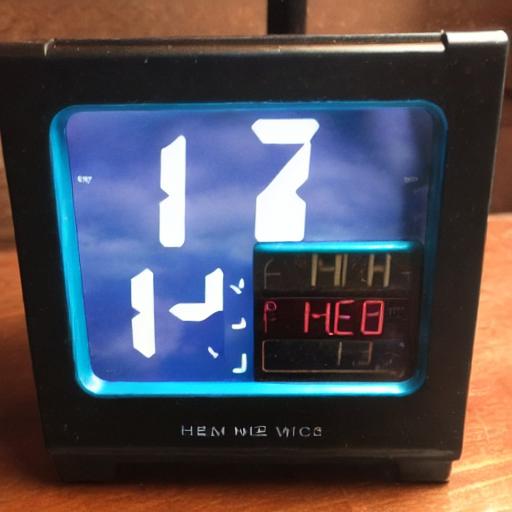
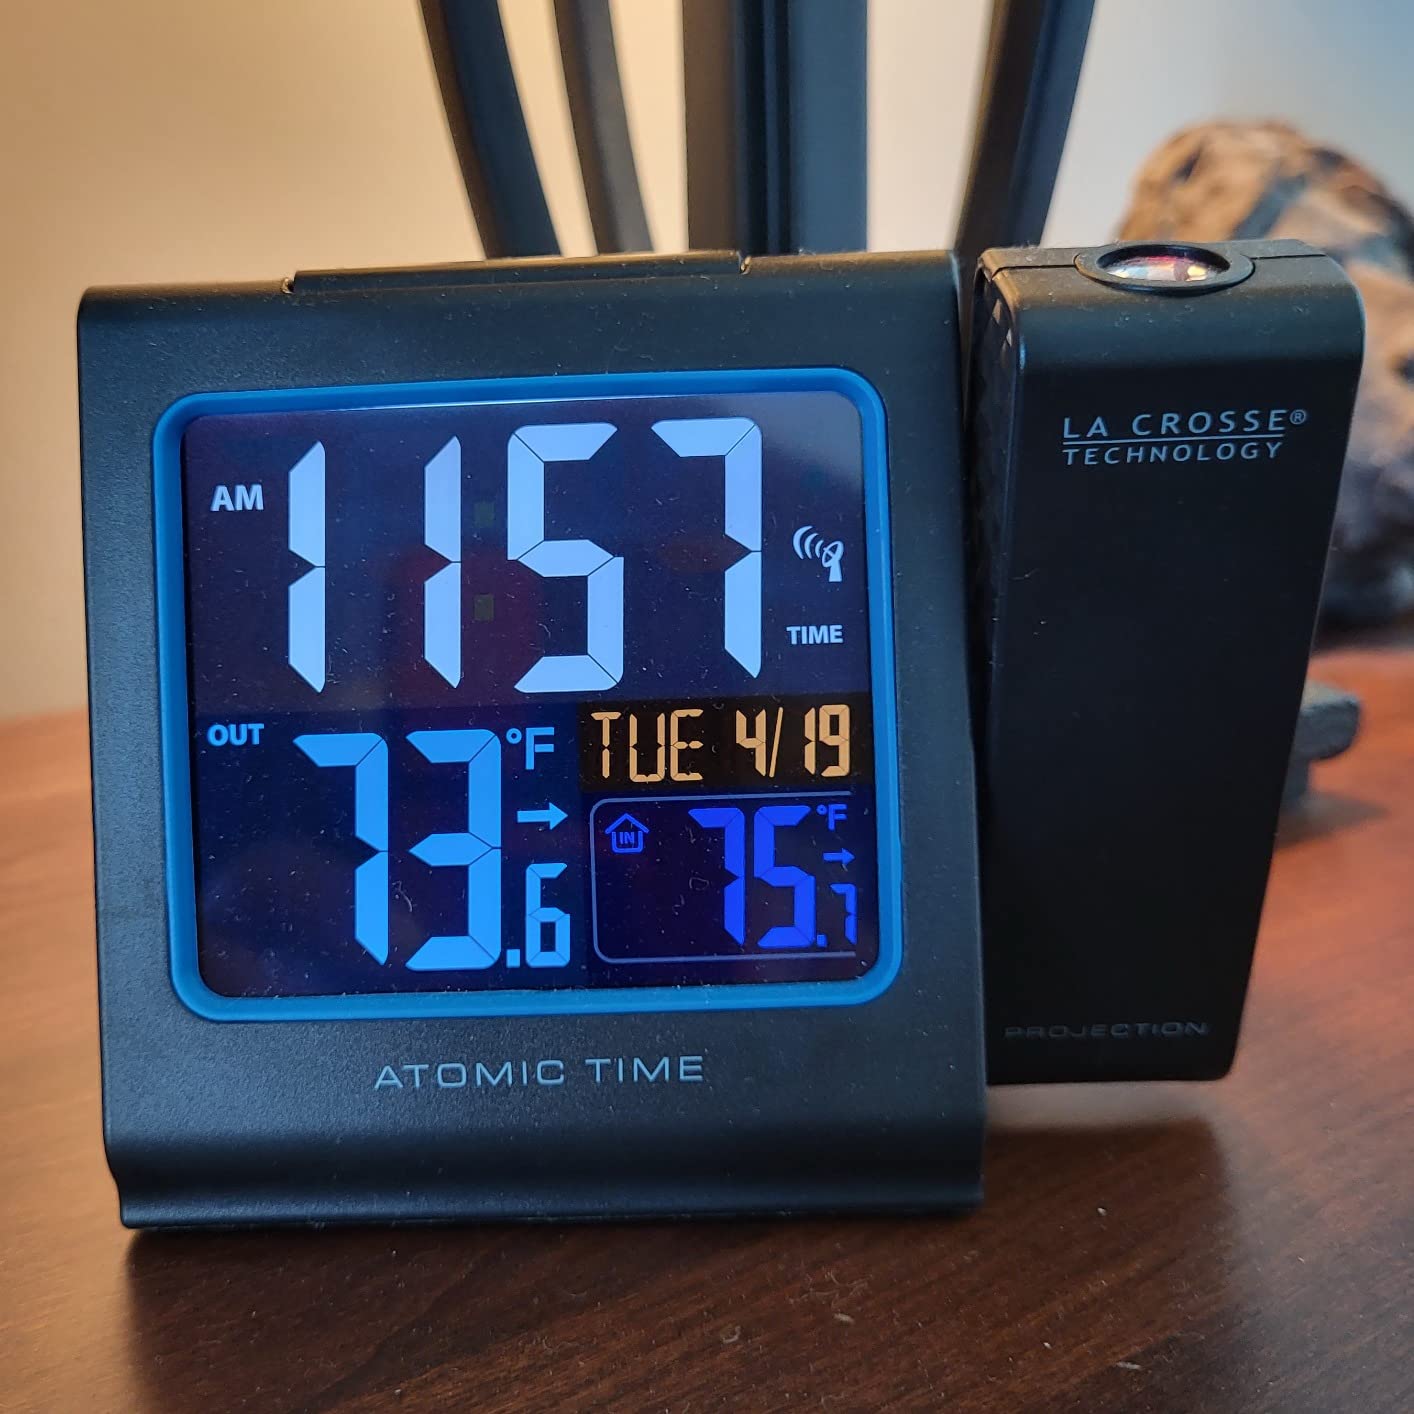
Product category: clock
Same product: no